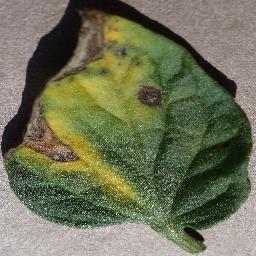
Label: Tomato___Early_blight